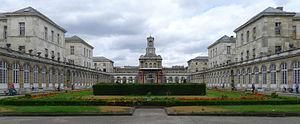
Hôpital Lariboisière (vue générale) - Paris X
L’hôpital Lariboisière est un hôpital de l'Assistance Publique-Hôpitaux de Paris situé 2 rue Ambroise-Paré dans le 10ᵉ arrondissement de Paris. Il a été construit au XIXᵉ siècle selon les théories hygiénistes et sur un type pavillonnaire. Il a ouvert ses portes en 1854.
Un hôpital pavillonnaire est un type d'organisation fonctionnelle et spatiale des centres hospitaliers apparu au XVIIIᵉ siècle, et qui s'est largement répandu au XIXᵉ. Le principe était de répartir les différentes unités fonctionnelles ou les différents services hospitaliers dans plusieurs bâtiments appelés « pavillons ». Cette disposition qui favorise le renouvellement et la circulation de l'air permettait en outre d'isoler les secteurs et les pathologies, répondant ainsi aux préoccupations hygiénistes nées des progrès de la médecine.
Le 10ᵉ arrondissement de Paris est un des vingt arrondissements de Paris, situé sur la rive droite de la Seine.
Marie-Élisa Roy, comtesse de Lariboisière, née à Paris le 22 janvier 1794 et morte dans cette même ville le 27 décembre 1851, est une philanthrope et salonnière française.